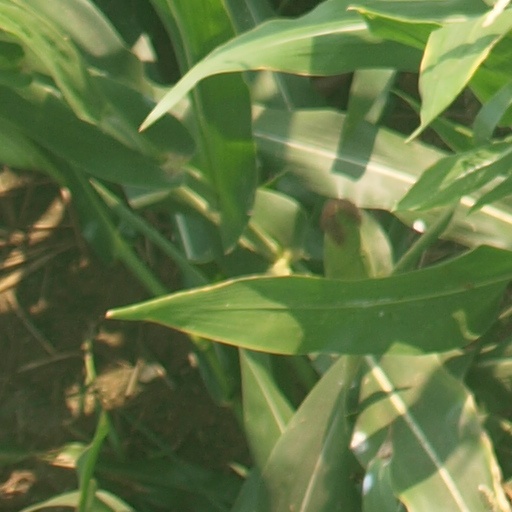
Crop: maize; corn